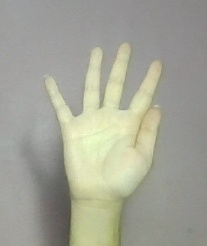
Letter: sheen